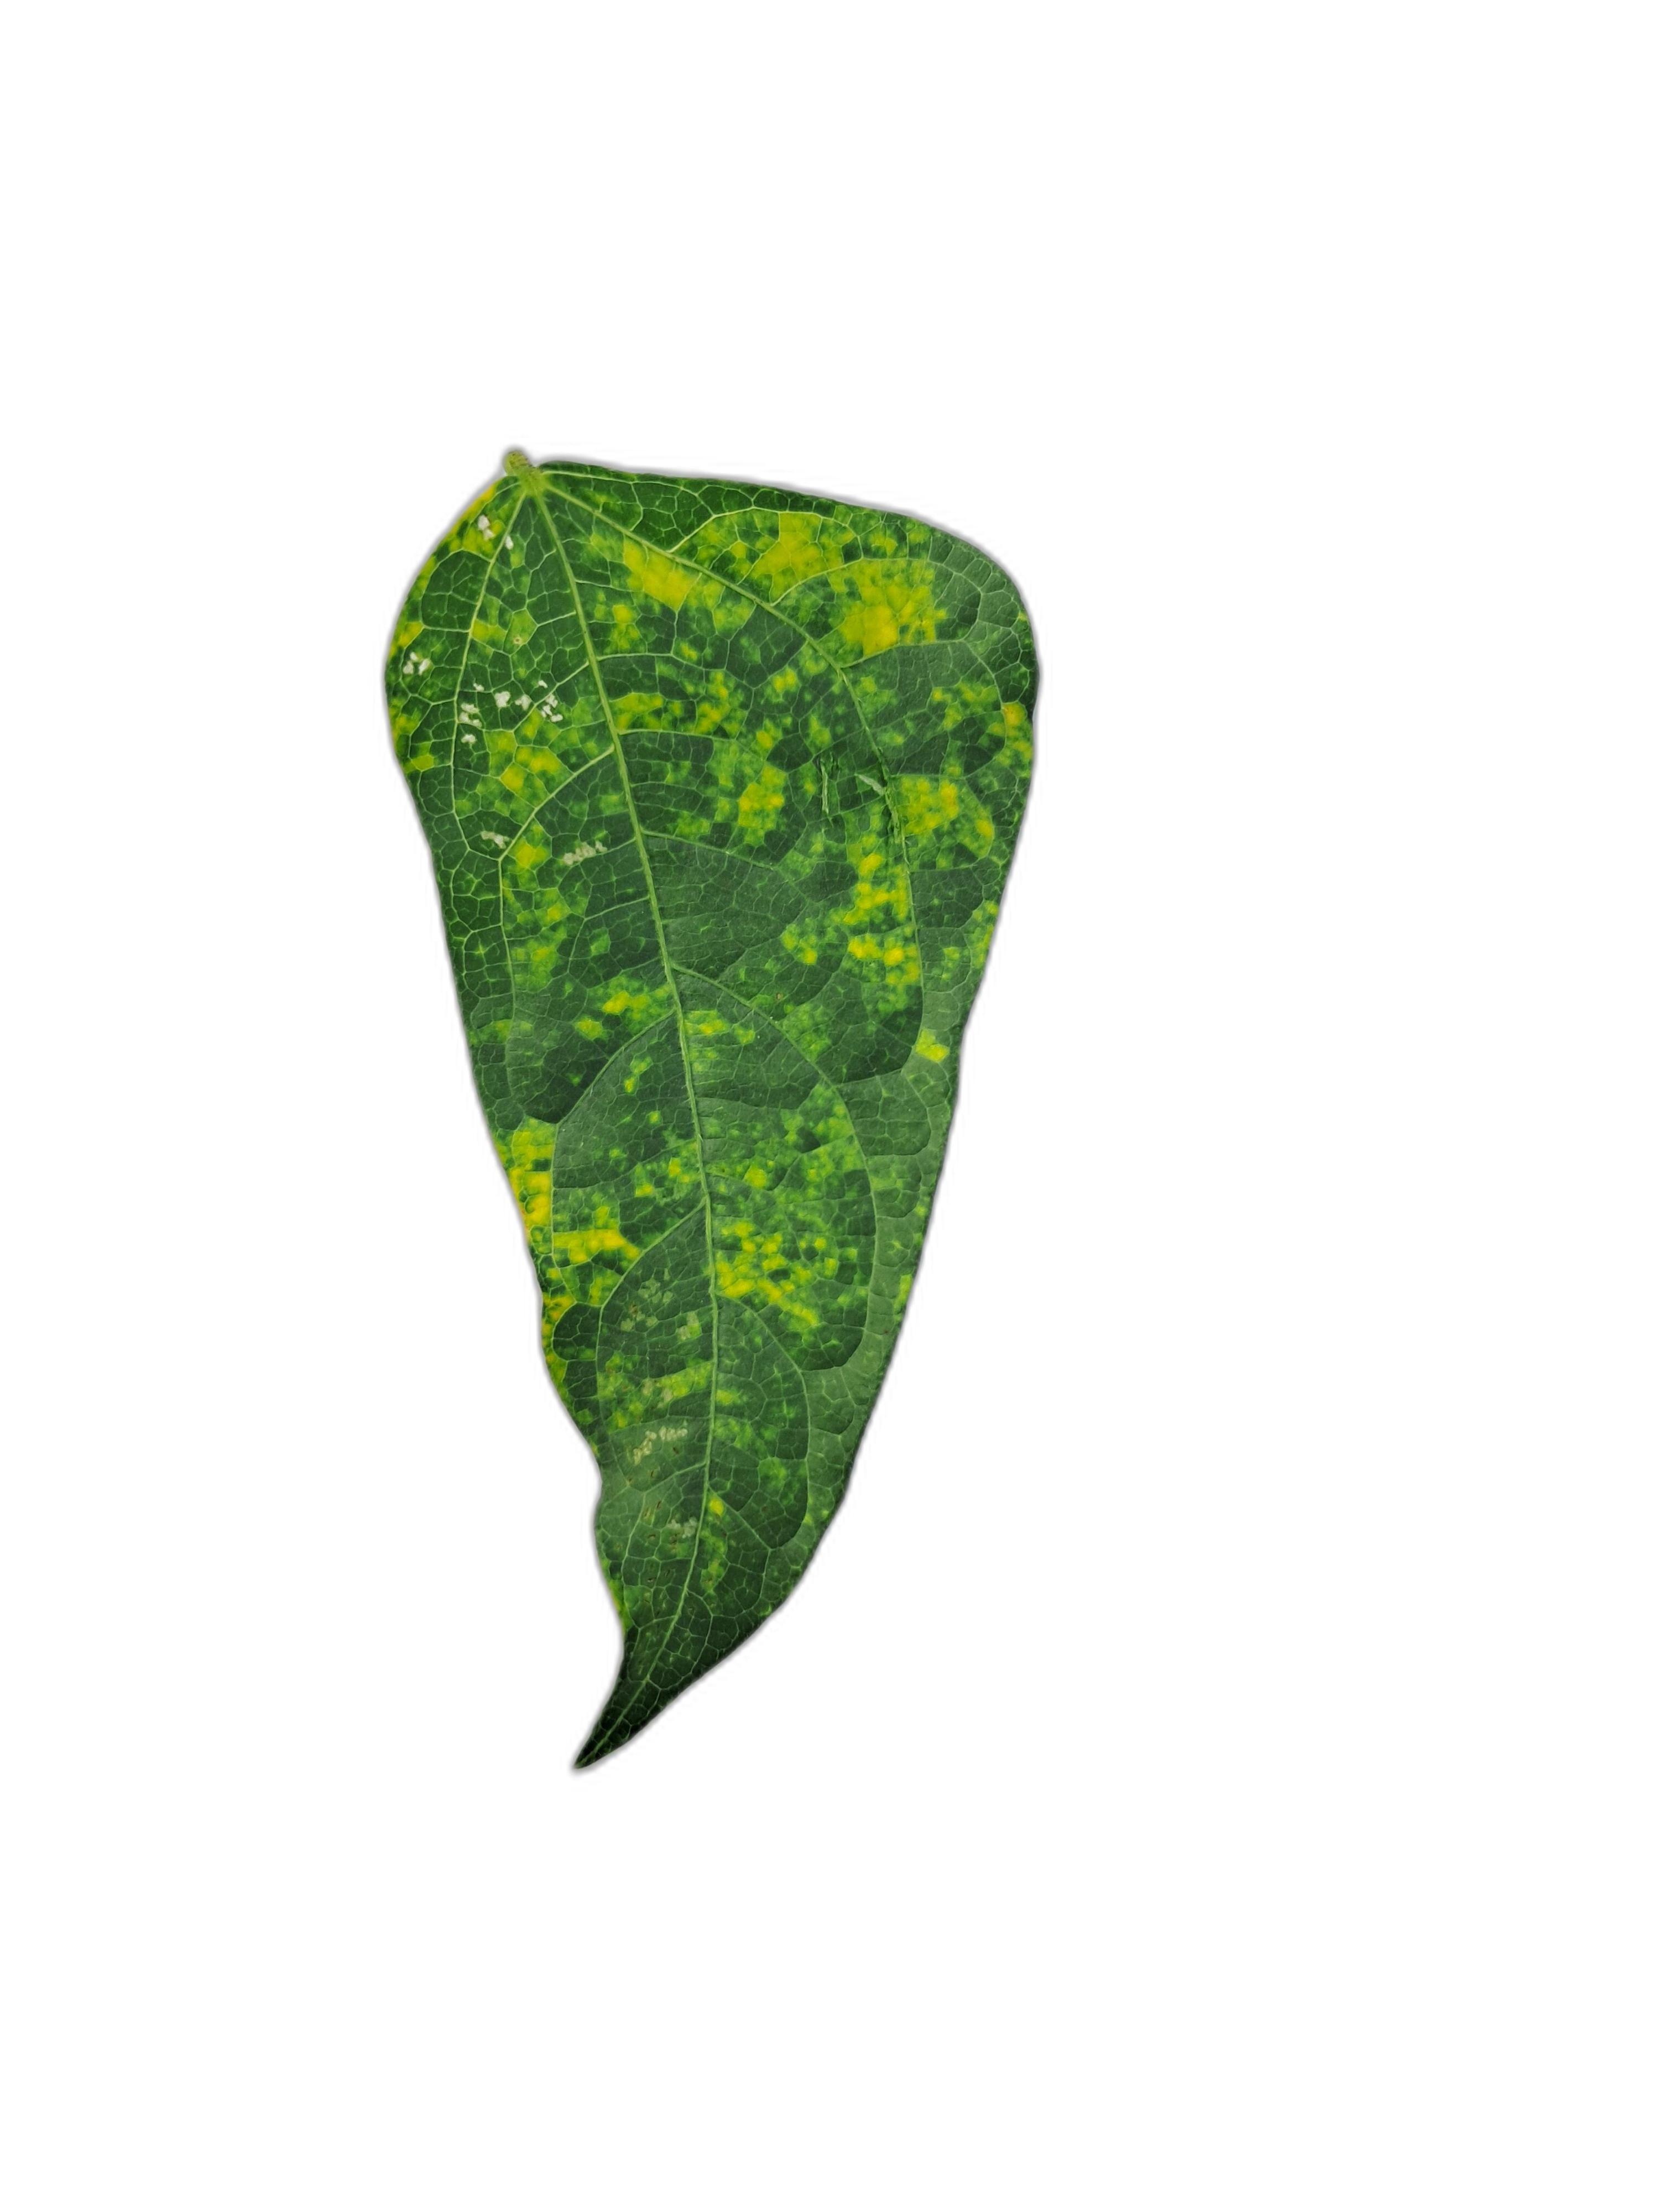
Label: Yellow Mosaic